Steve Sinko

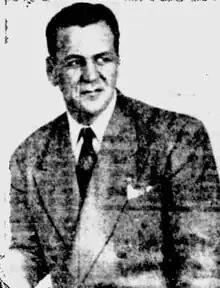
Sinko pictured in "The Pittsburgh Press", 1947

Stephen Patrick Sinko (September 14, 1909 – March 1, 1999) was an American football player and coach. He played professionally as a guard and tackle in the National Football League (NFL) for the Boston Redskins from 1934 to 1936 and the Los Angeles Bulldogs from 1937 to 1938. Sinko served as the head football coach at Boston University from 1957 to 1963, compiling a record of 23–36–3.